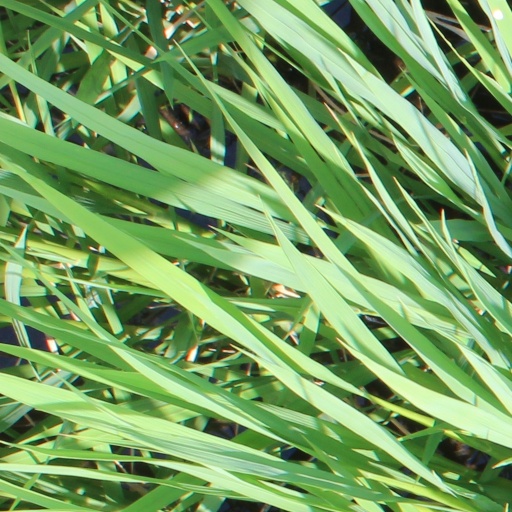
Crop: rice